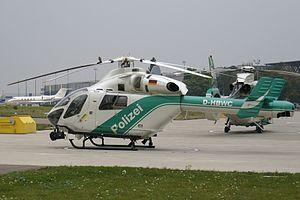
MD Helicopters Inc. est l’une des dernières sociétés indépendantes portant encore le nom de McDonnell Douglas. Elle est spécialisée dans la construction d’hélicoptères et trouve son origine auprès de Hughes Tool Company, Aircraft Division.
Le NOTAR est une formule de dispositif anticouple pour hélicoptères mise au point par Hughes Helicopters et reprise par McDonnell Douglas. Elle consiste, à l'aide d'une petite soufflante à créer une légère surpression dans la poutre de queue et à éjecter cet air basse pression le long de cette dernière par un évent d'environ un tiers de la longueur et tout à l'arrière de la poutre à travers une buse orientable pour compenser le couple de réaction du rotor principal ; la rotation de la buse est commandée par action du pilote sur le palonnier.
Le MD Helicopters MD-900 Explorer est un hélicoptère léger américain développé dans les années 1990. Il est également connu sous sa désignation de MH-90 Enforcer, qu'il porta lorsqu'il servait dans les rangs de l'US Coast Guard.